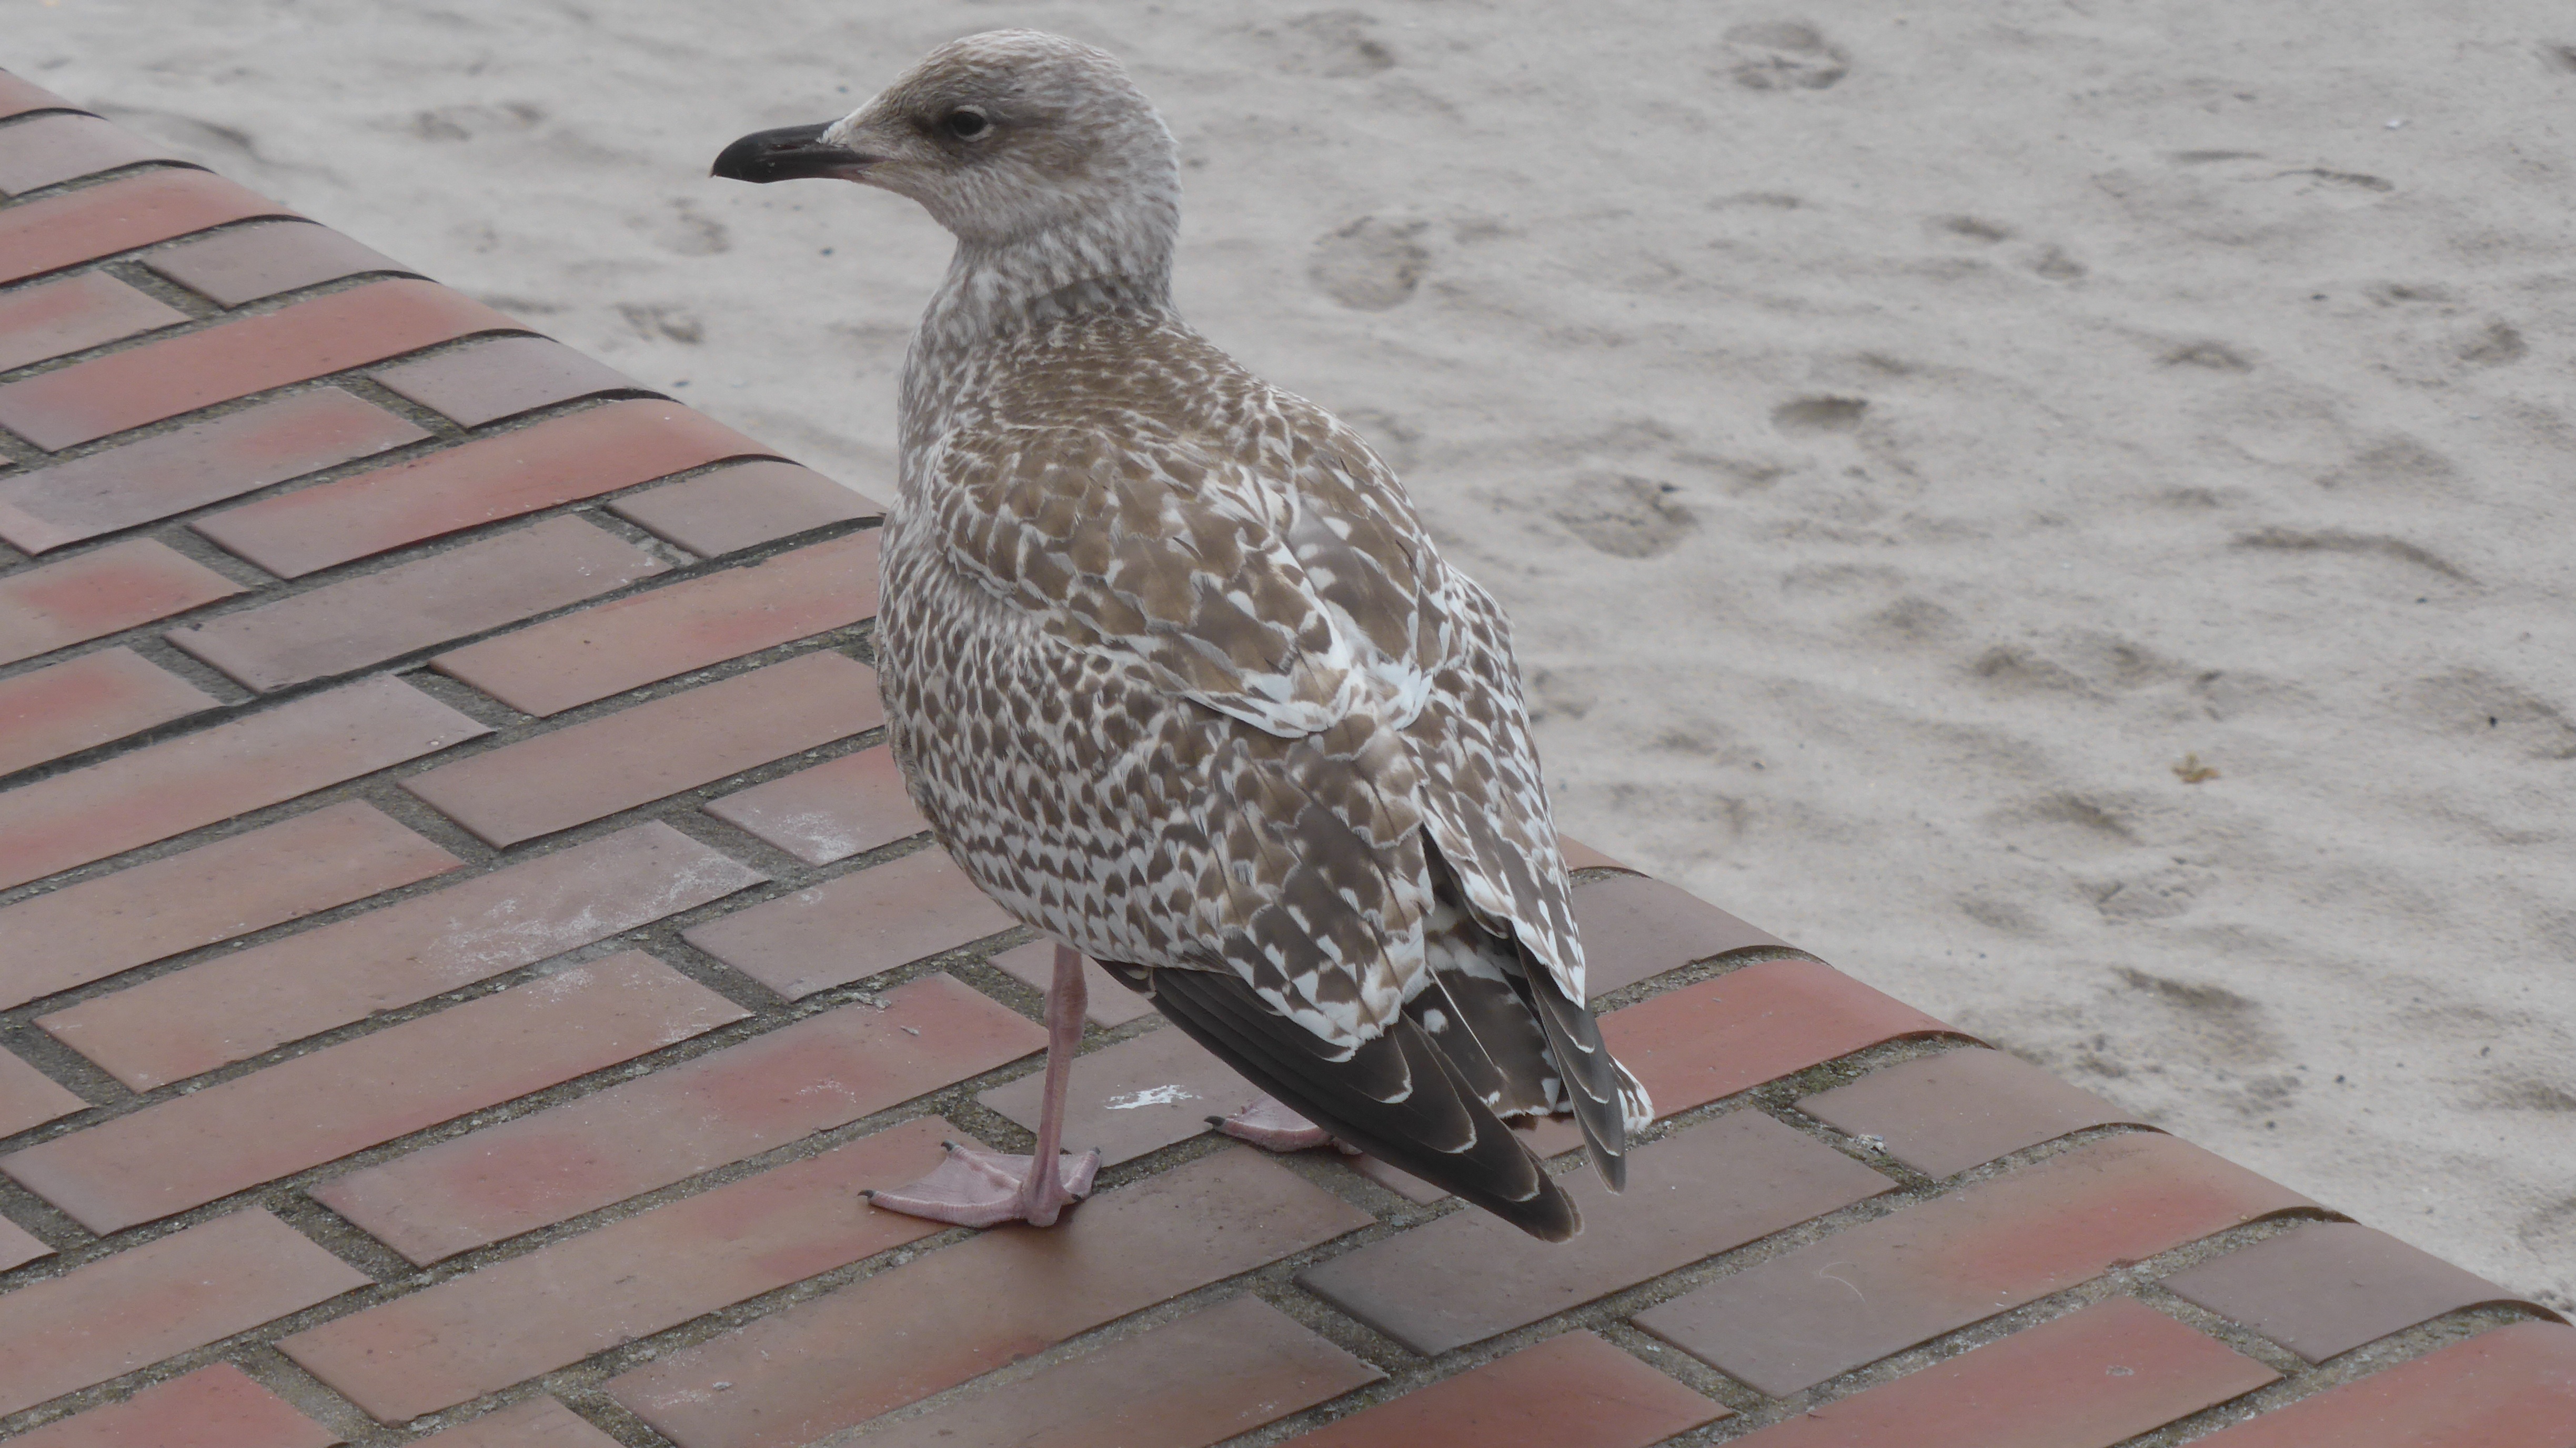
bird, wing, animal, seagull, fauna, vertebrate, wait, falcon, pigeons and doves